Andrea Štaka

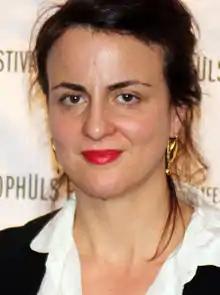
Andrea Štaka in 2015

Andrea Štaka is a Swiss film director and screenwriter, best known for winning the Golden Leopard at the 59th Locarno International Film Festival in 2006 for her film, "Das Fräulein".